Naganuma Station (Tokyo)

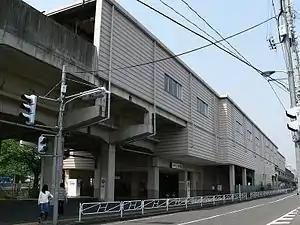
Naganuma Station, May 2007

is a passenger railway station located in the city of Hachiōji, Tokyo, Japan, operated by the private railway operator Keio Corporation.